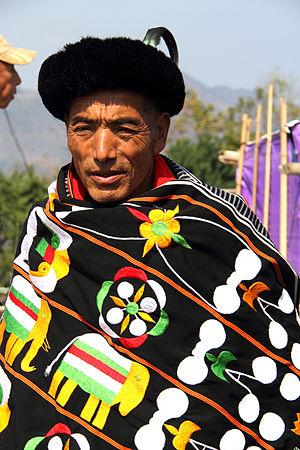
inde, nagaland, chef de la tribu Angami